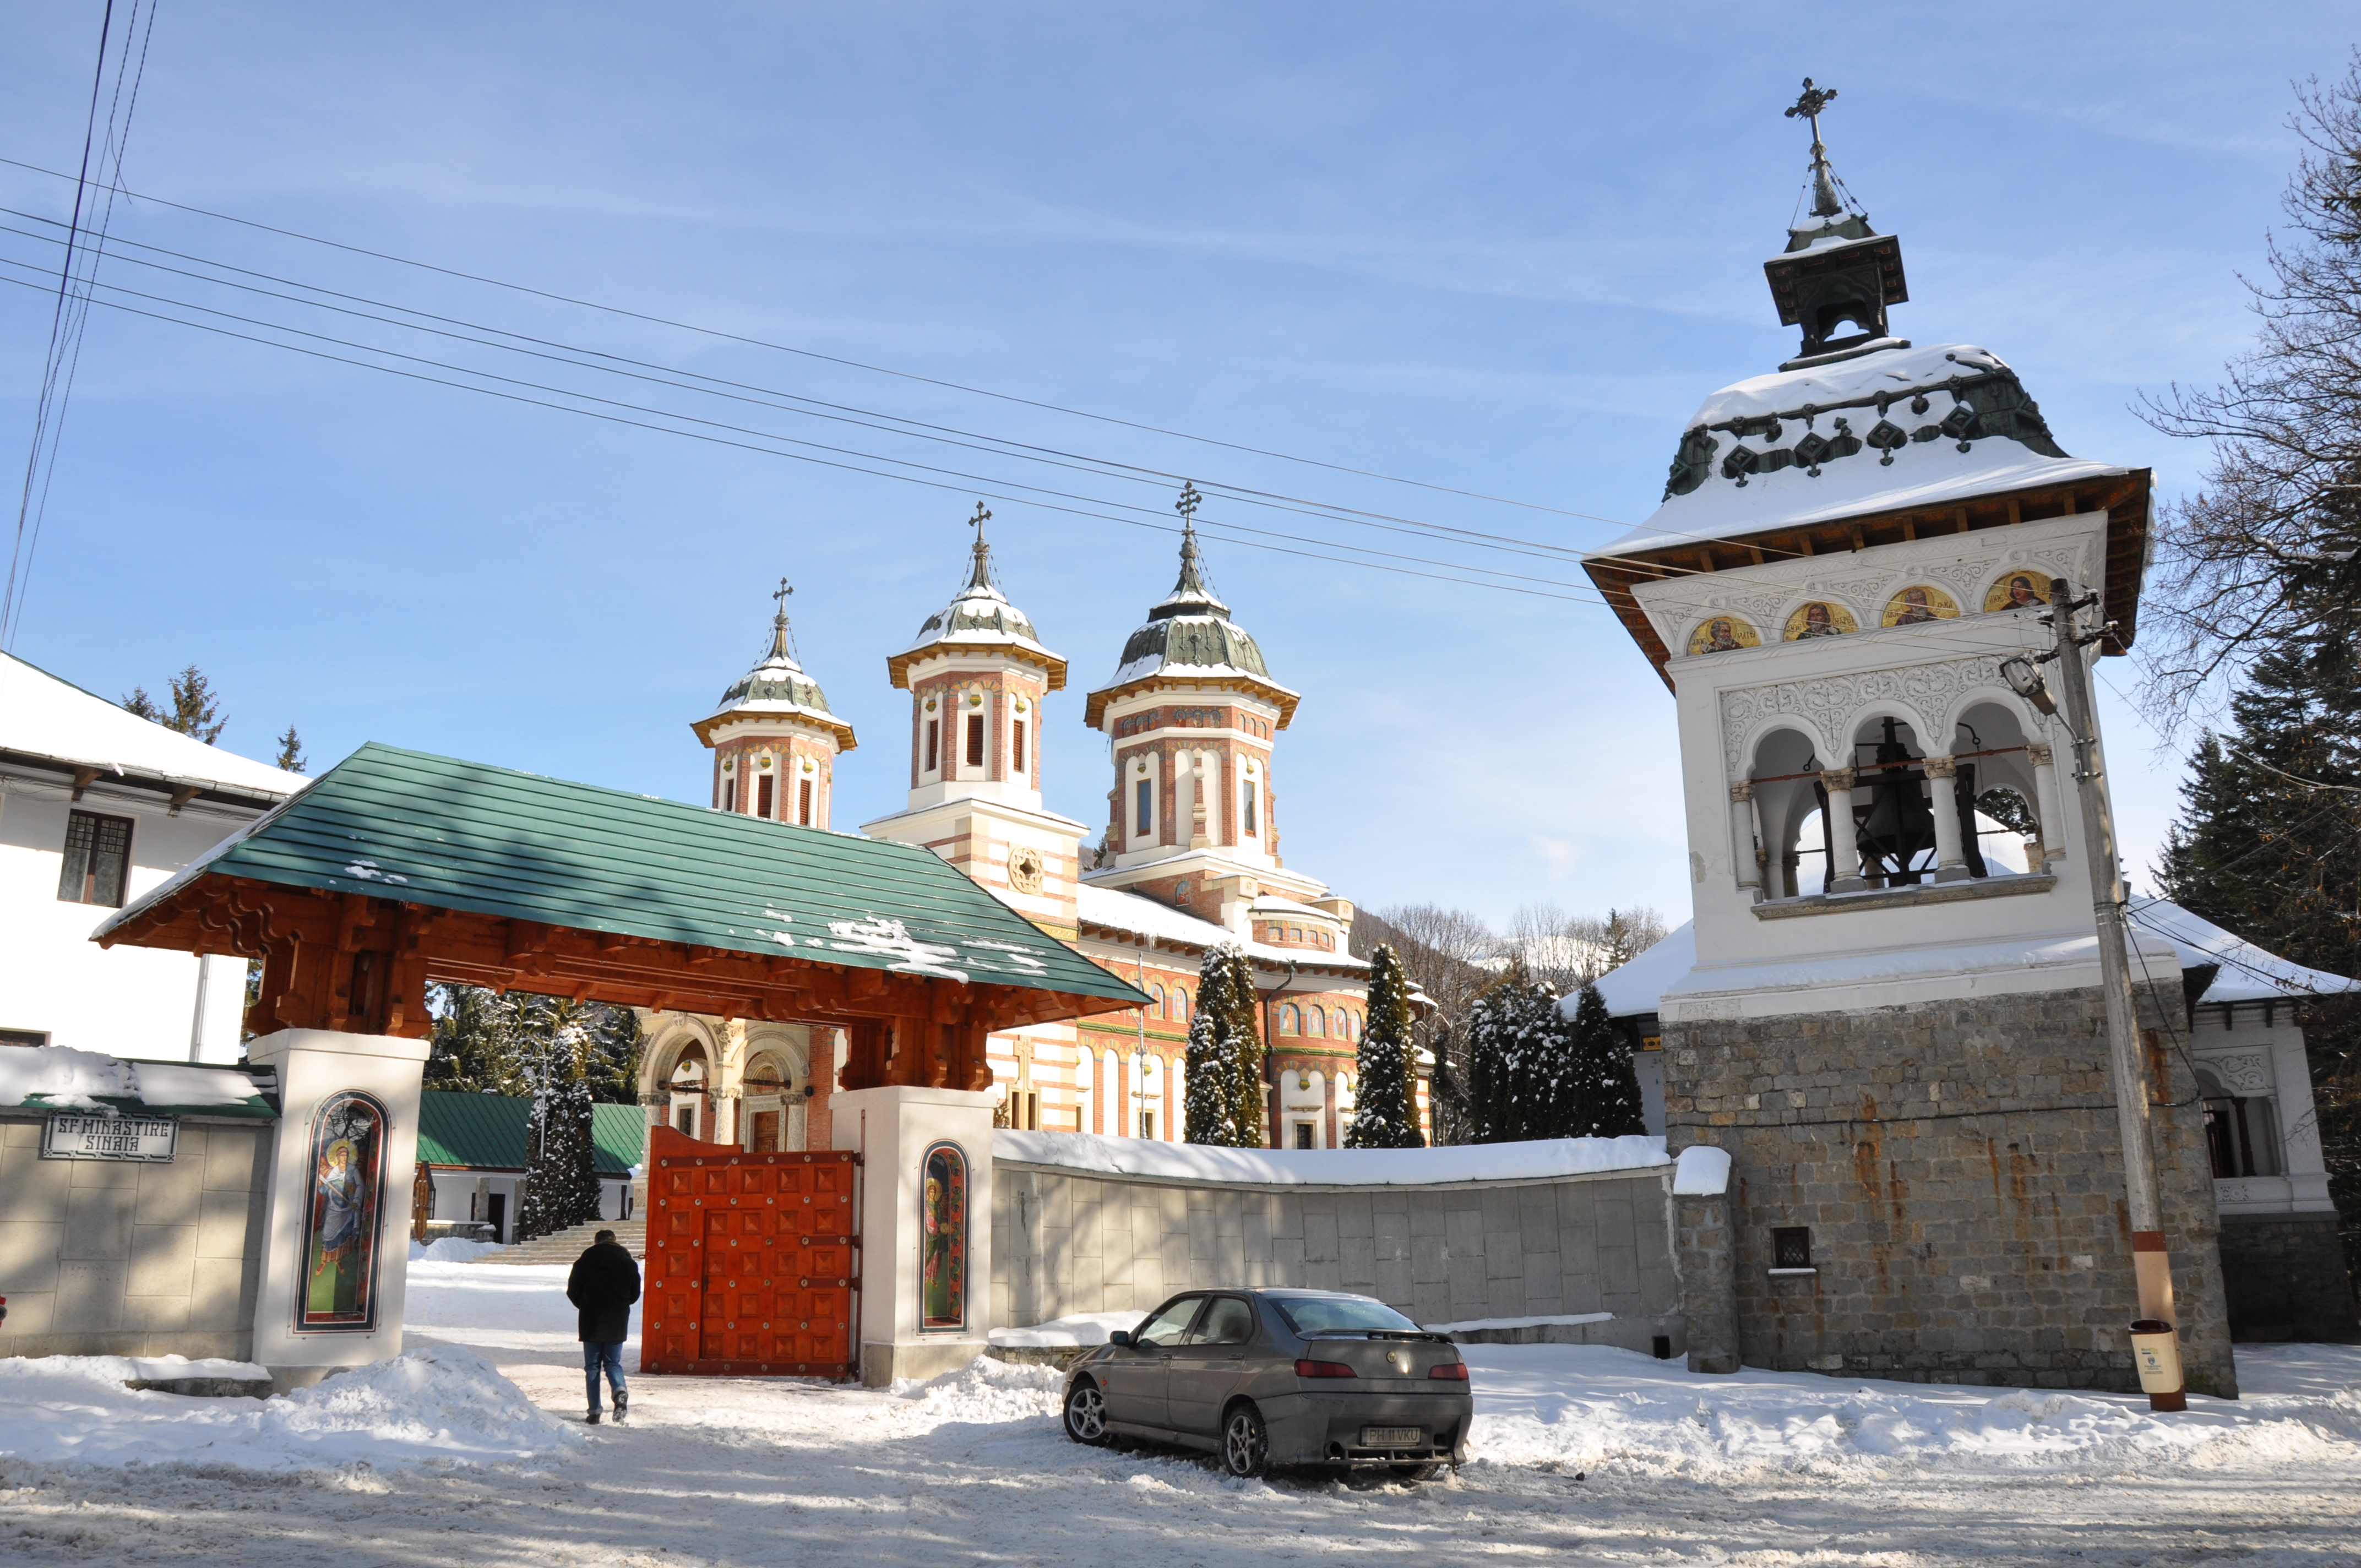
snow, winter, architecture, photography, town, building, photo, tower, church, place of worship, photos, free, de, temple, monastery, shrine, fotografie, orthodox, romania, biserica, arhitectura, orthodoxy, romanian, manastirea, manastire, sinaia, lmiphiiaa16691